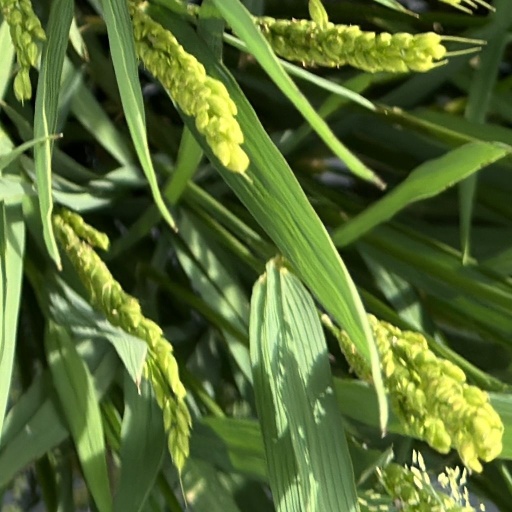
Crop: rice